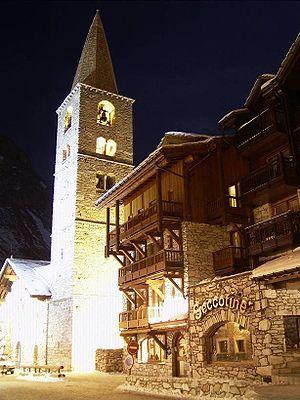
Val-d'Isère, également écrite Val d'Isère, est une commune française du département de la Savoie et de la région Auvergne-Rhône-Alpes.